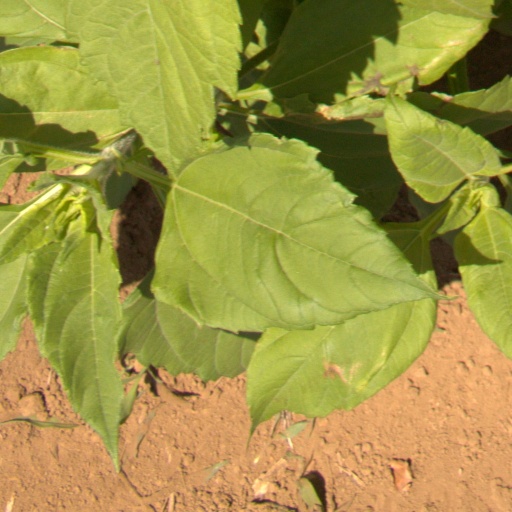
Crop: Jerusalem artichoke